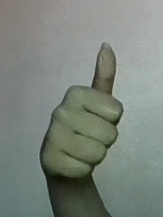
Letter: aleff